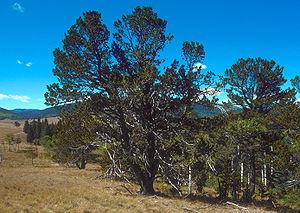
Le Pin flexible est un arbre appartenant au genre Pinus et à la famille des Pinaceae.